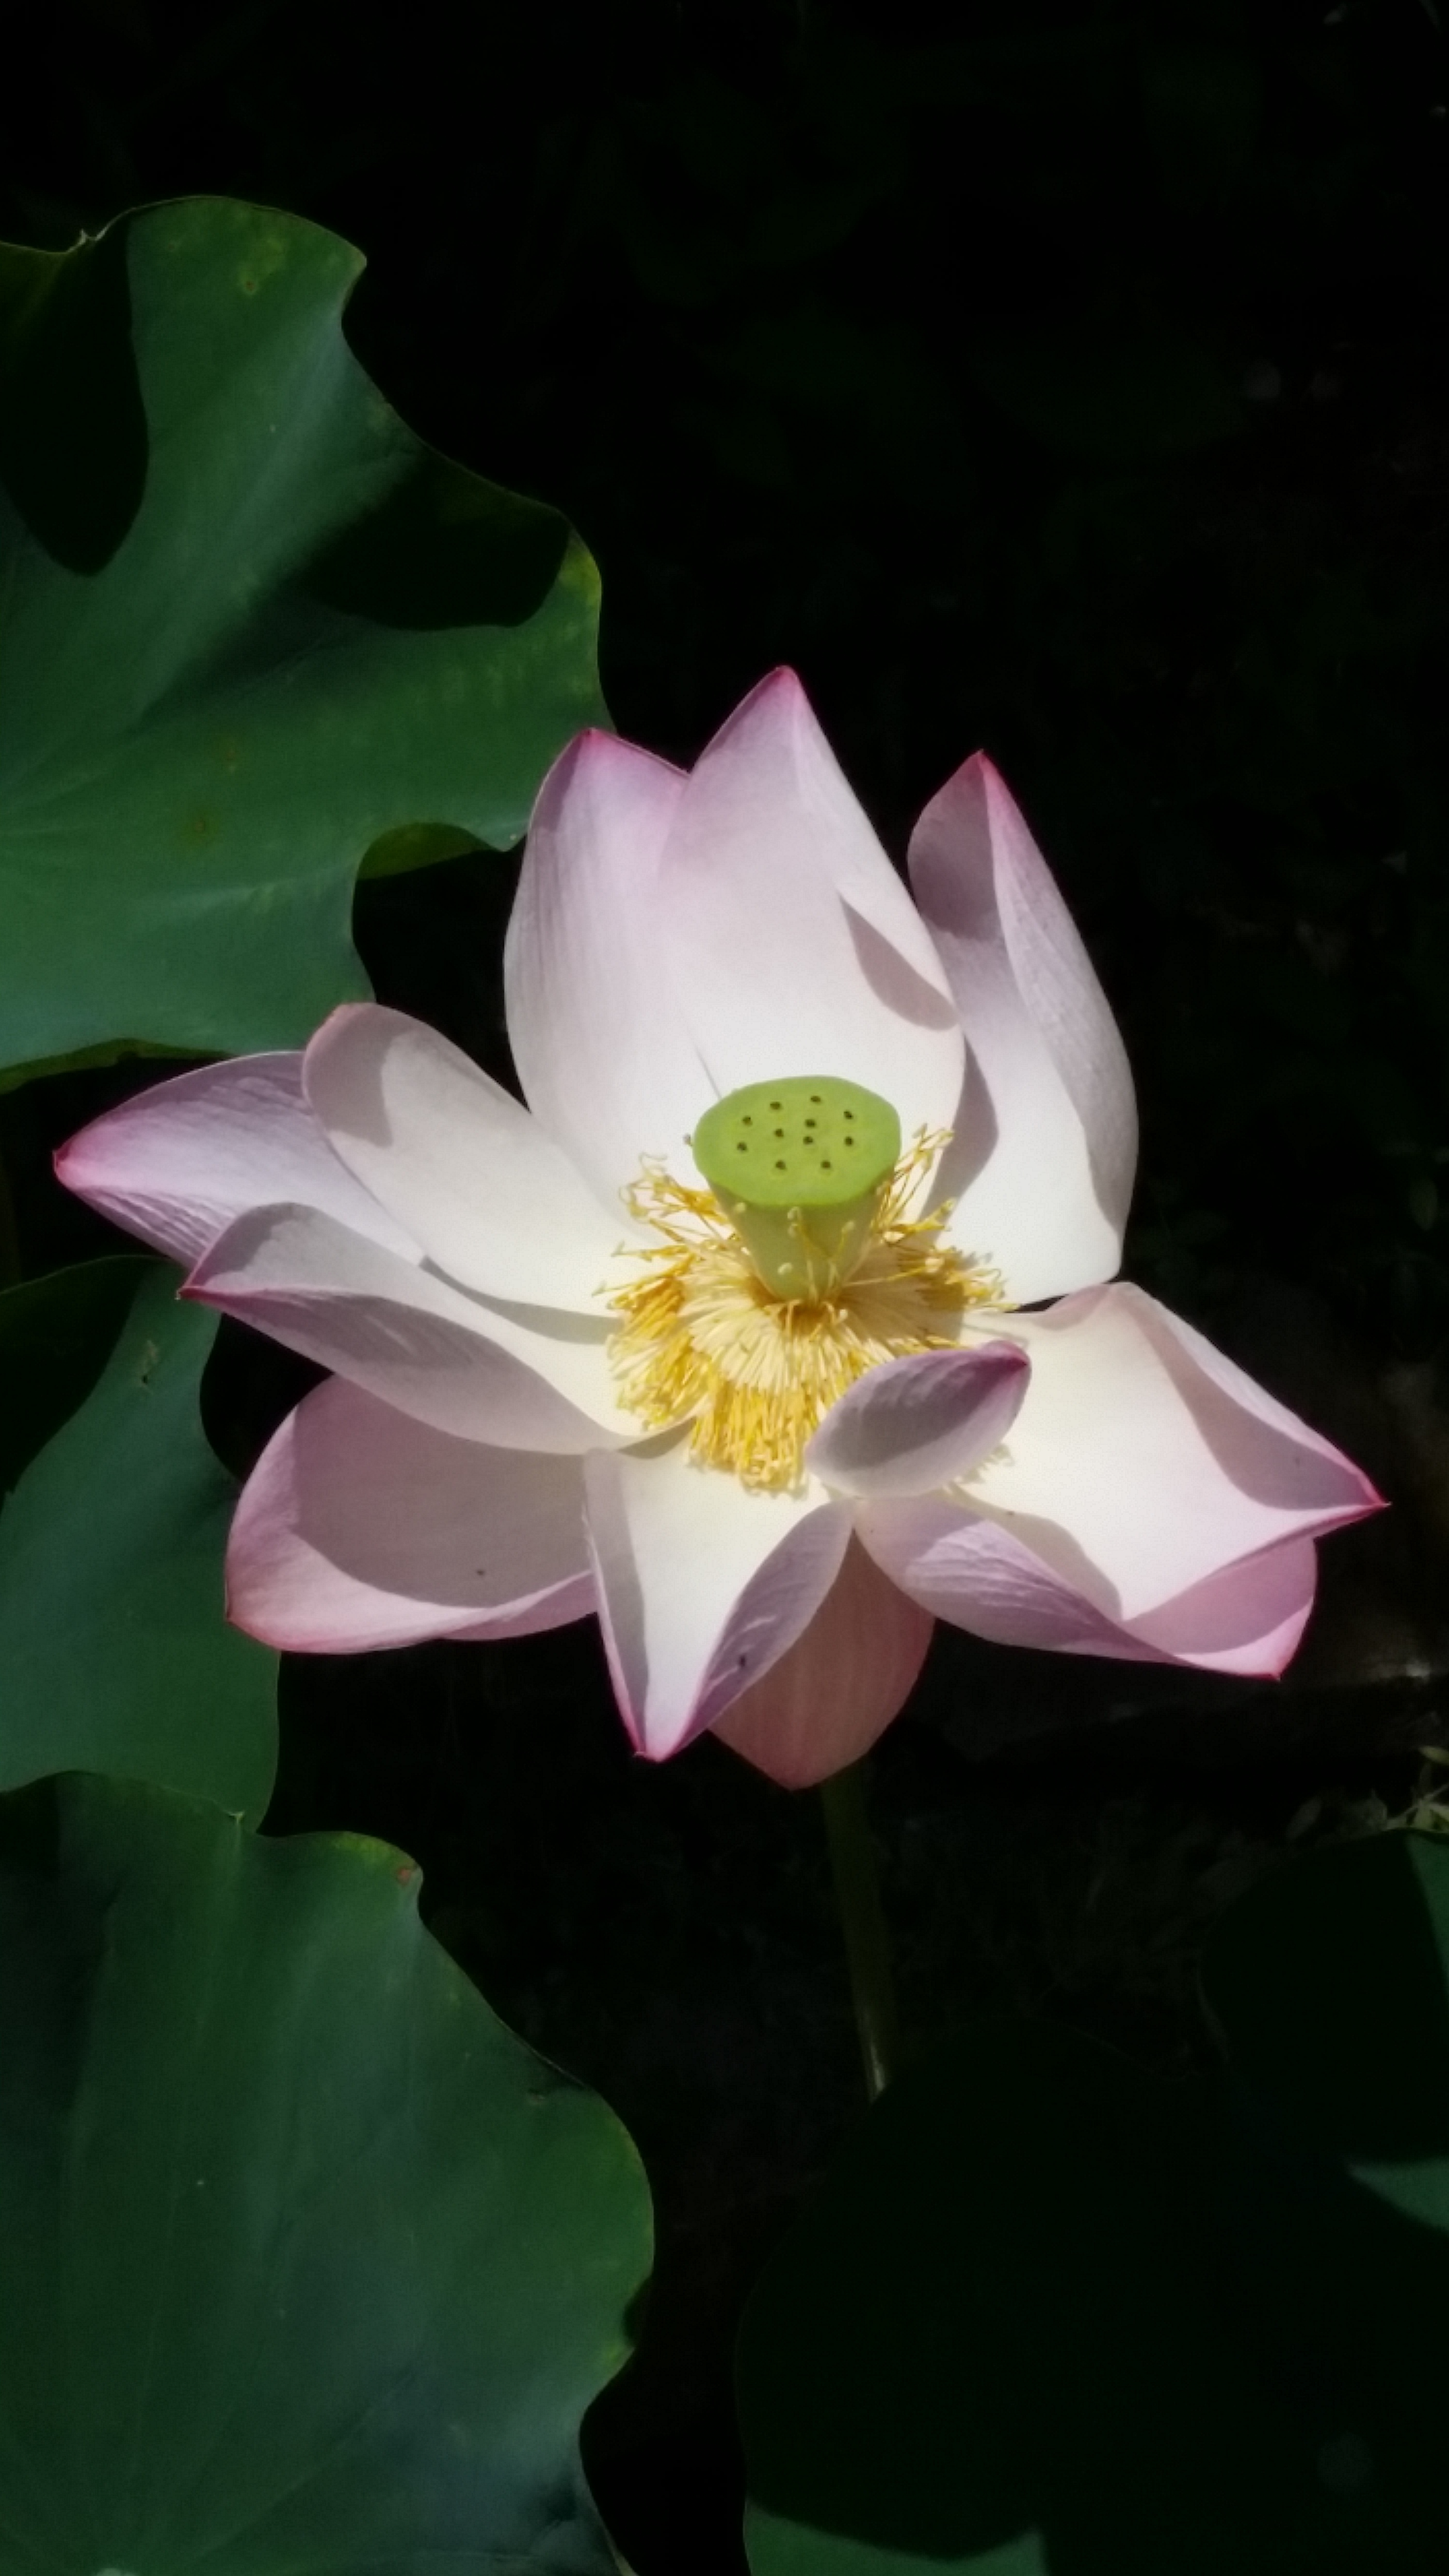
blossom, plant, flower, petal, summer, floral, botany, garden, pink, sacred lotus, aquatic plant, flora, botanical, lotus, lilly, high contrast, flowering plant, strange flower, land plant, lotus family, proteales